Robert Torrey

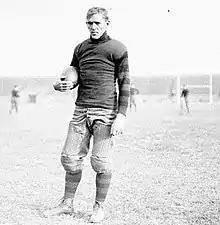
Image from "Chicago Daily News negatives collection, Chicago History Museum"

Robert Grant Torrey (July 12, 1878 – January 12, 1941) was an American football player and coach. He played center and was selected as the captain of the University of Pennsylvania's unbeaten teams of 1904 and 1905. When the Quakers went 12–0 in 1904, only Swarthmore was able to score against them. Torrey was considered one of the best linemen in 1905 and later won All-American honors. He was elected to the College Football Hall of Fame in 1971.